WorldPride

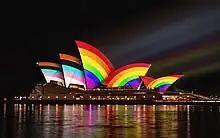
The Sydney Opera House lit up for WorldPride in 2023

Pride Toronto, in partnership with the city's tourism agency, Tourism Toronto, submitted a bid to host WorldPride 2014 in Toronto, Ontario, Canada from June 20 to June 29, 2014. The 28th annual conference of InterPride, held in October 2009 in St. Petersburg, Florida, United States, voted to accept the bid of Pride Toronto to host WorldPride 2014 for the first time in North America. In the first round of voting Toronto won 77 votes to Stockholm's 61. In the second round of voting Stockholm was eliminated and Toronto won 78% of the vote, fulfilling the 2/3 majority needed to finalize the selection process.